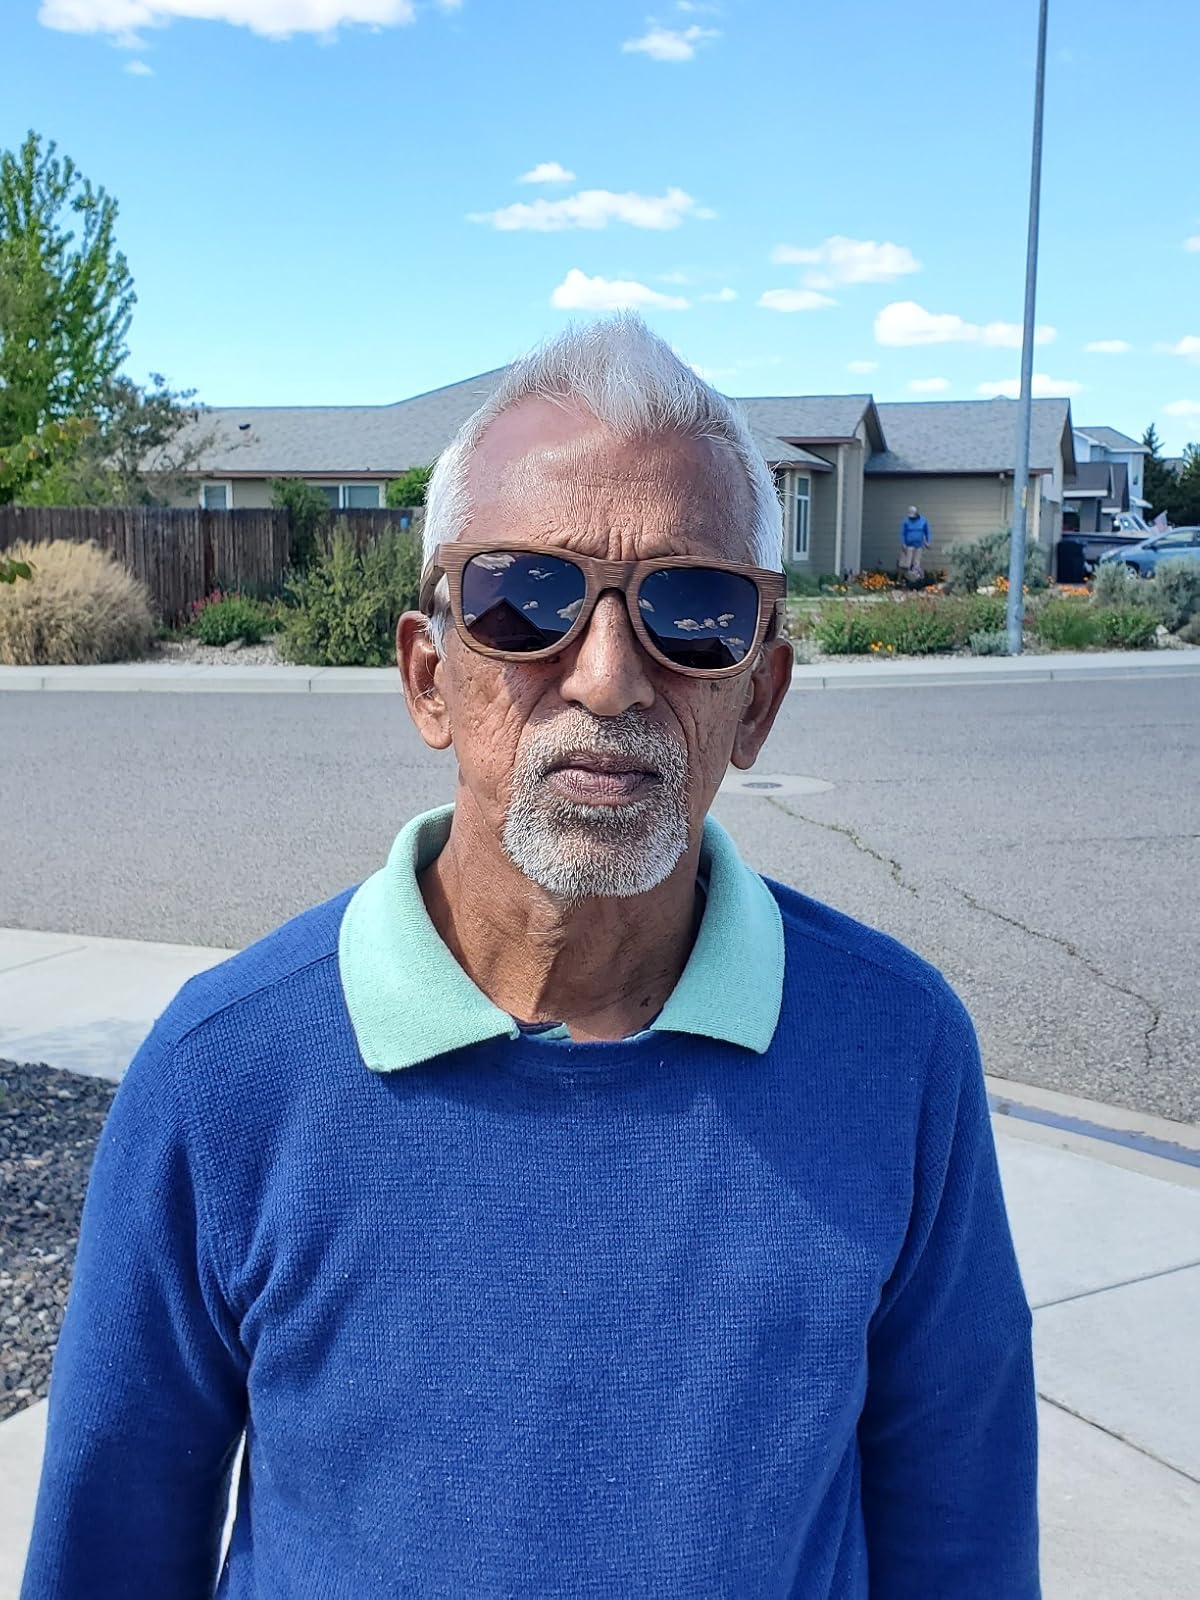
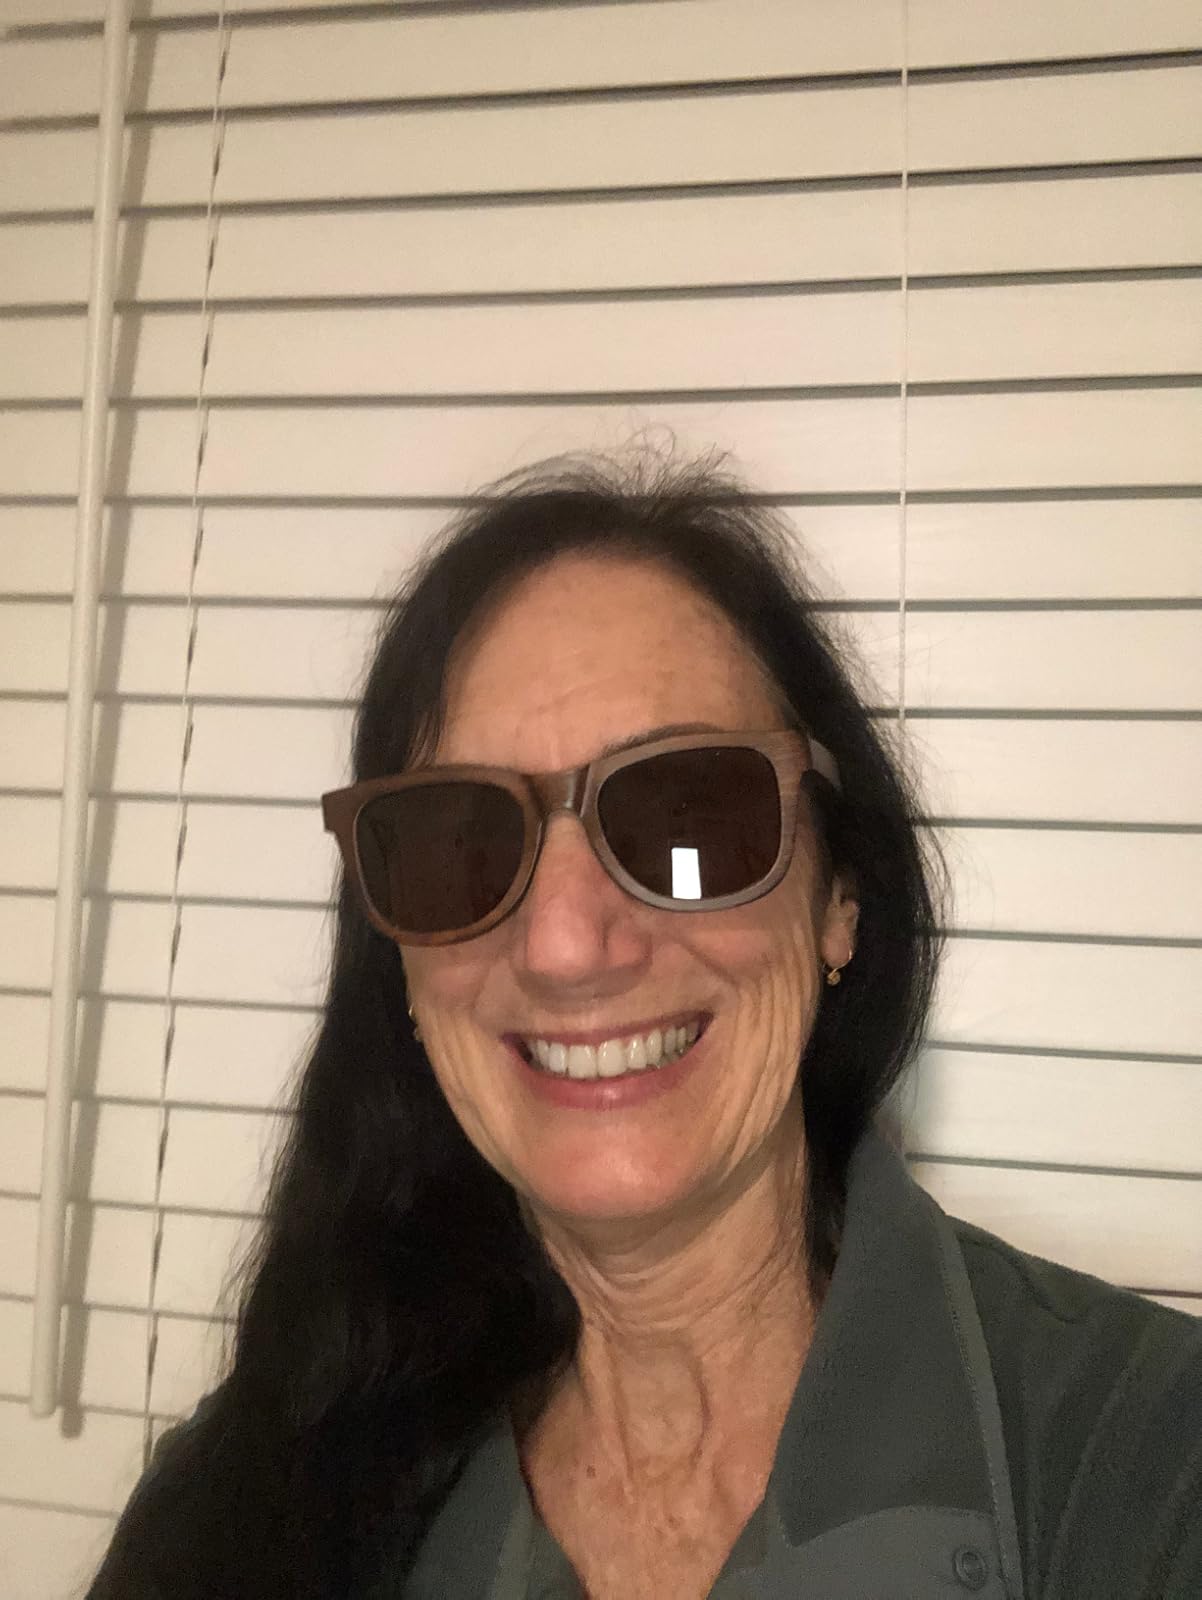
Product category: accessories_sunglasses
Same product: yes